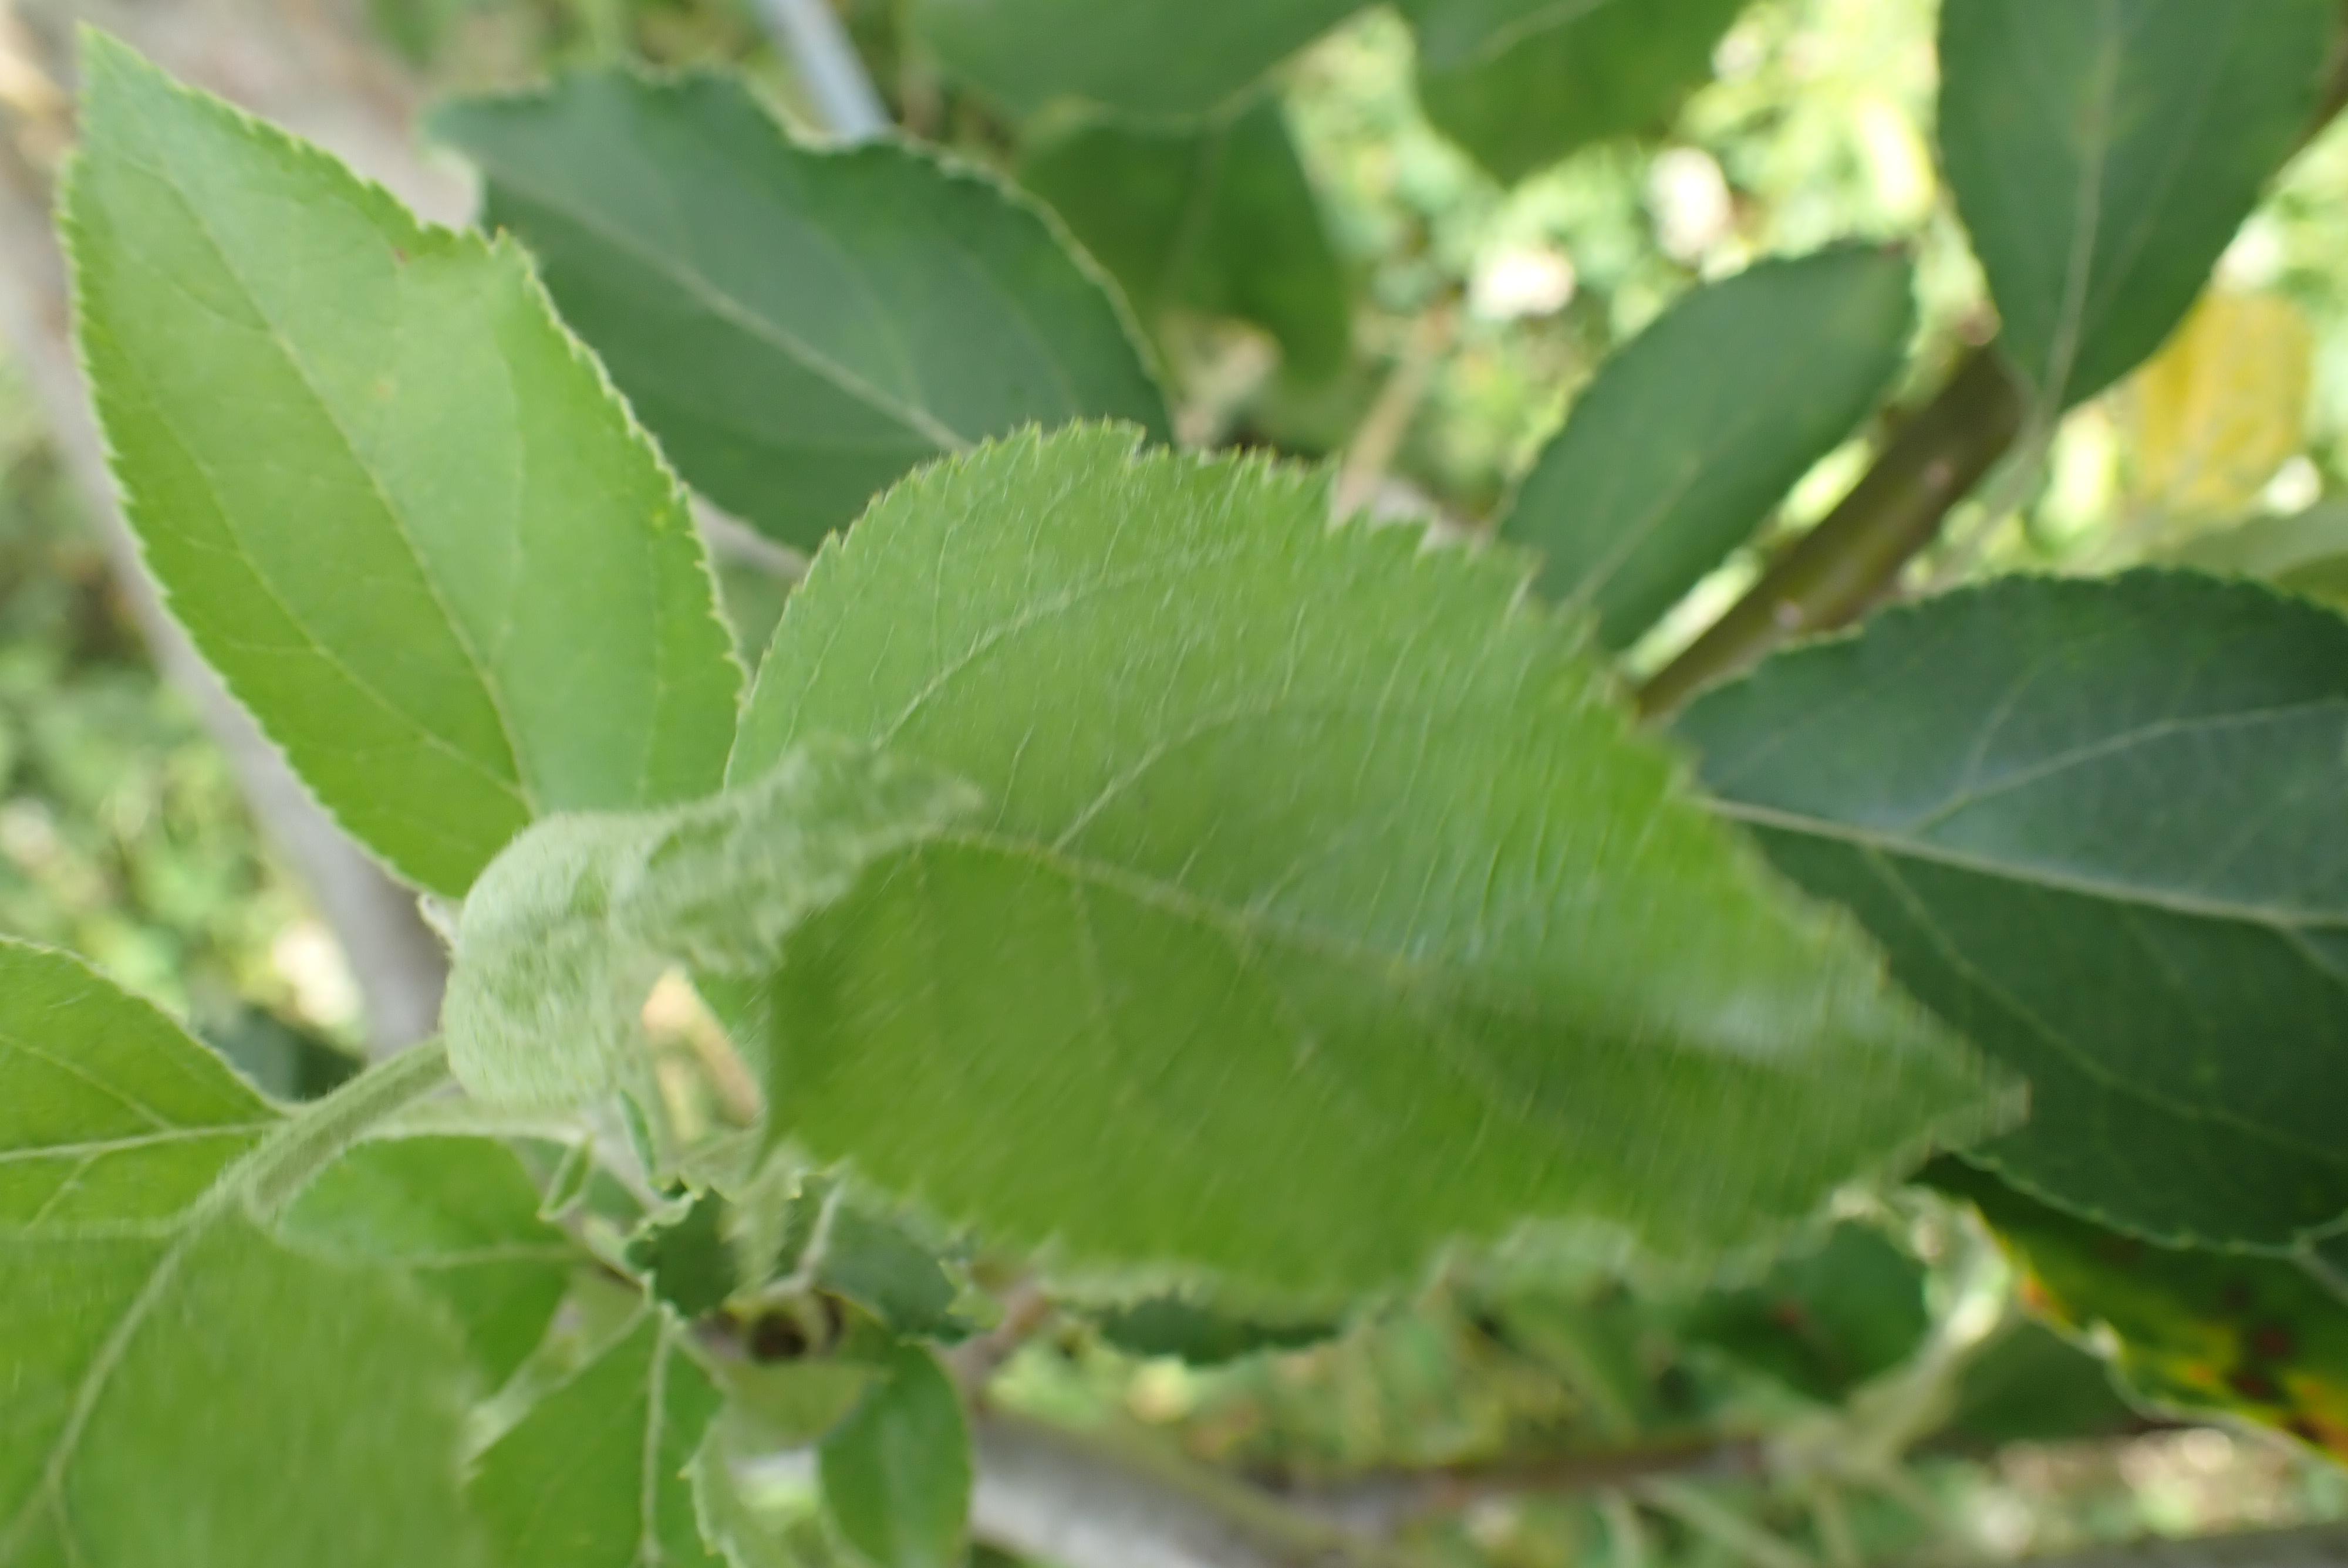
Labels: healthy